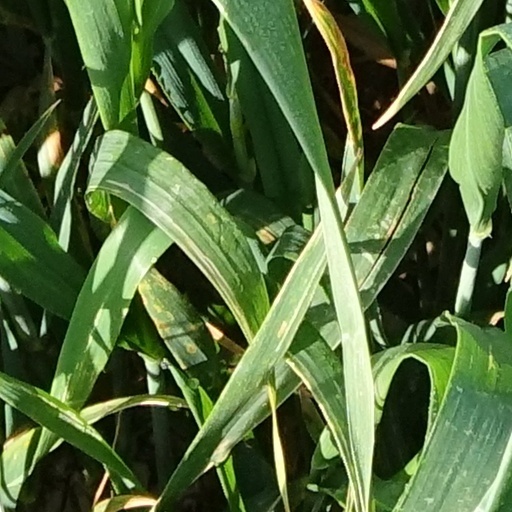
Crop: wheat